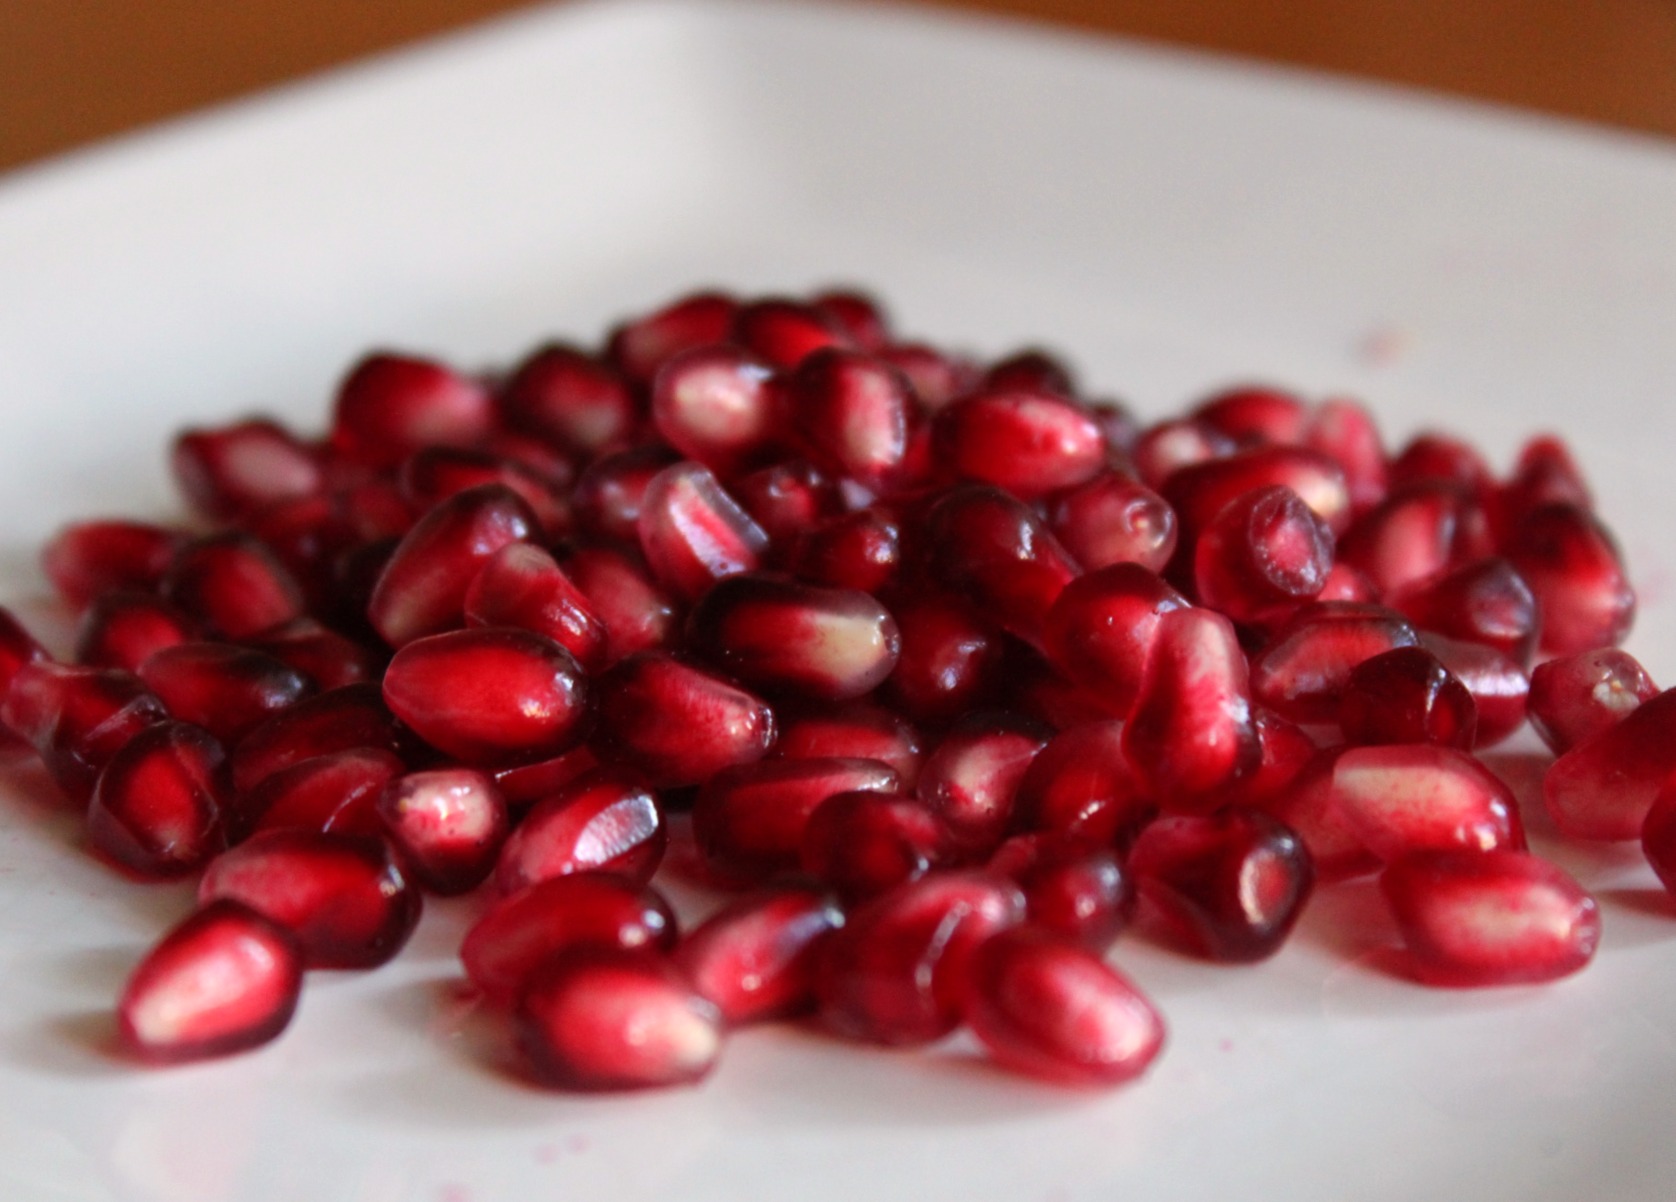
Label: Pomegranate